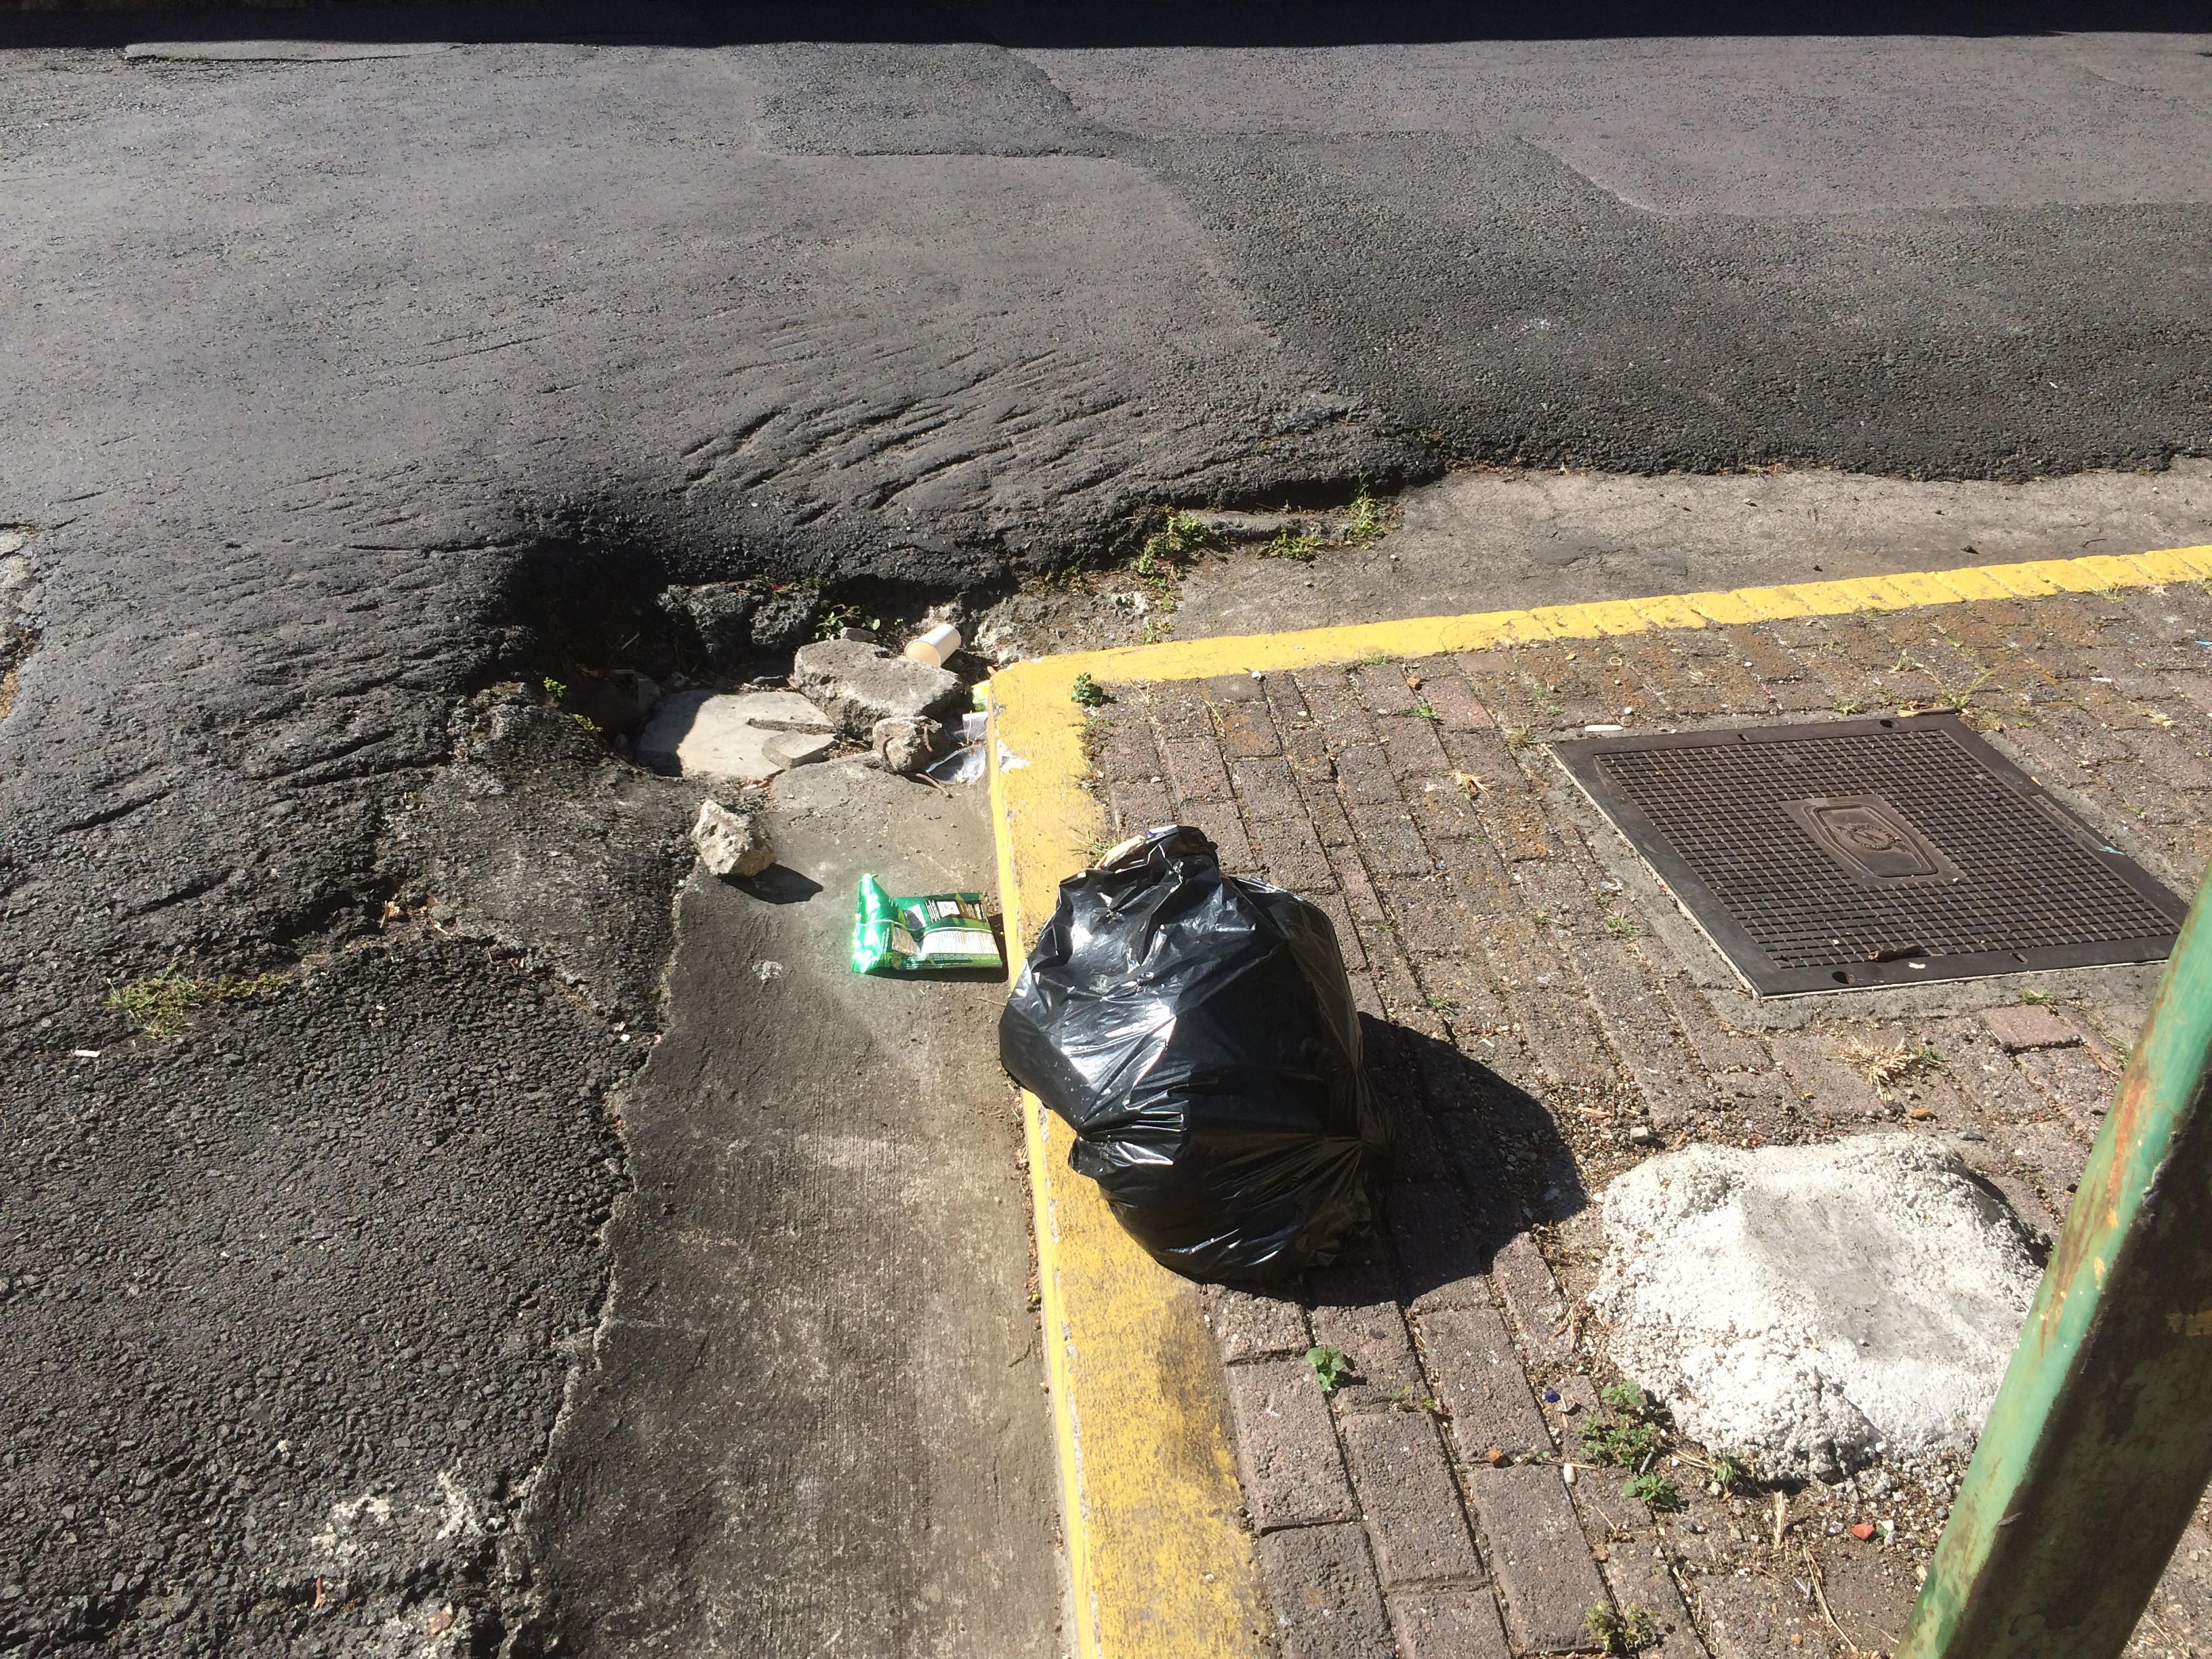
Object: Crisp packet (Plastic bag & wrapper)

Object: Garbage bag (Plastic bag & wrapper)

Object: Paper cup (Cup)

Object: Other plastic (Other plastic)

Object: Cigarette (Cigarette)